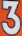
Number: 3